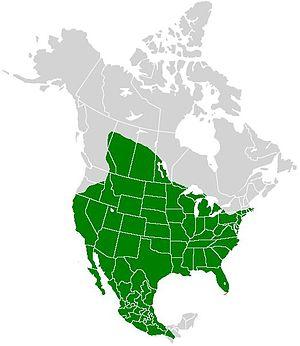
Pontia protodice, la Piéride damier, est une espèce d'insectes lépidoptères de la famille des Pieridae, de la sous-famille des Pierinae et du genre Pontia.